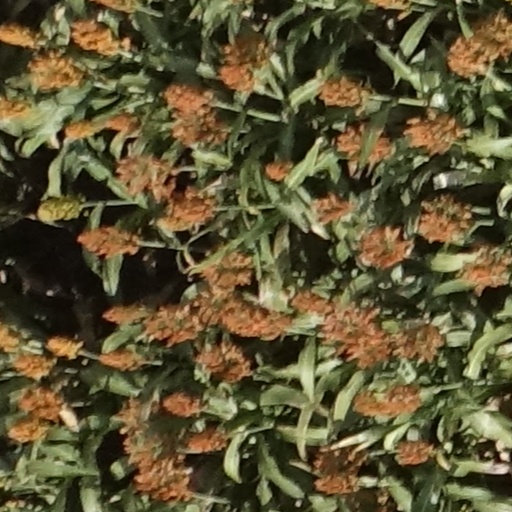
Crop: sorghum